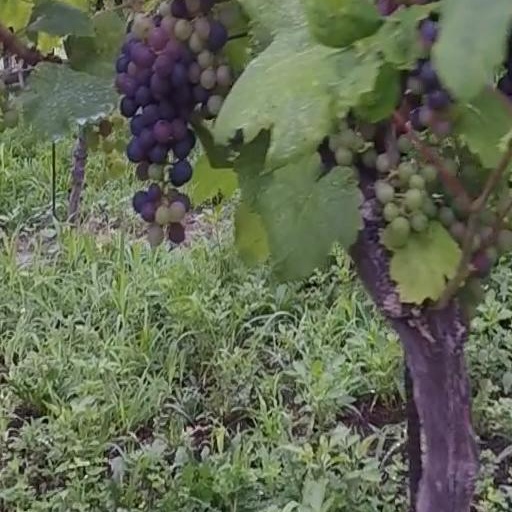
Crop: grape